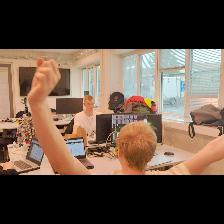
Label: Human